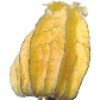
Label: physalis_with_husk